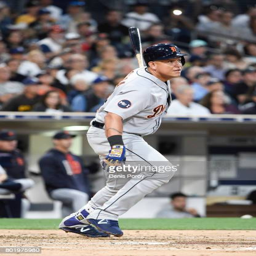
baseball player plays during a baseball game against sports team